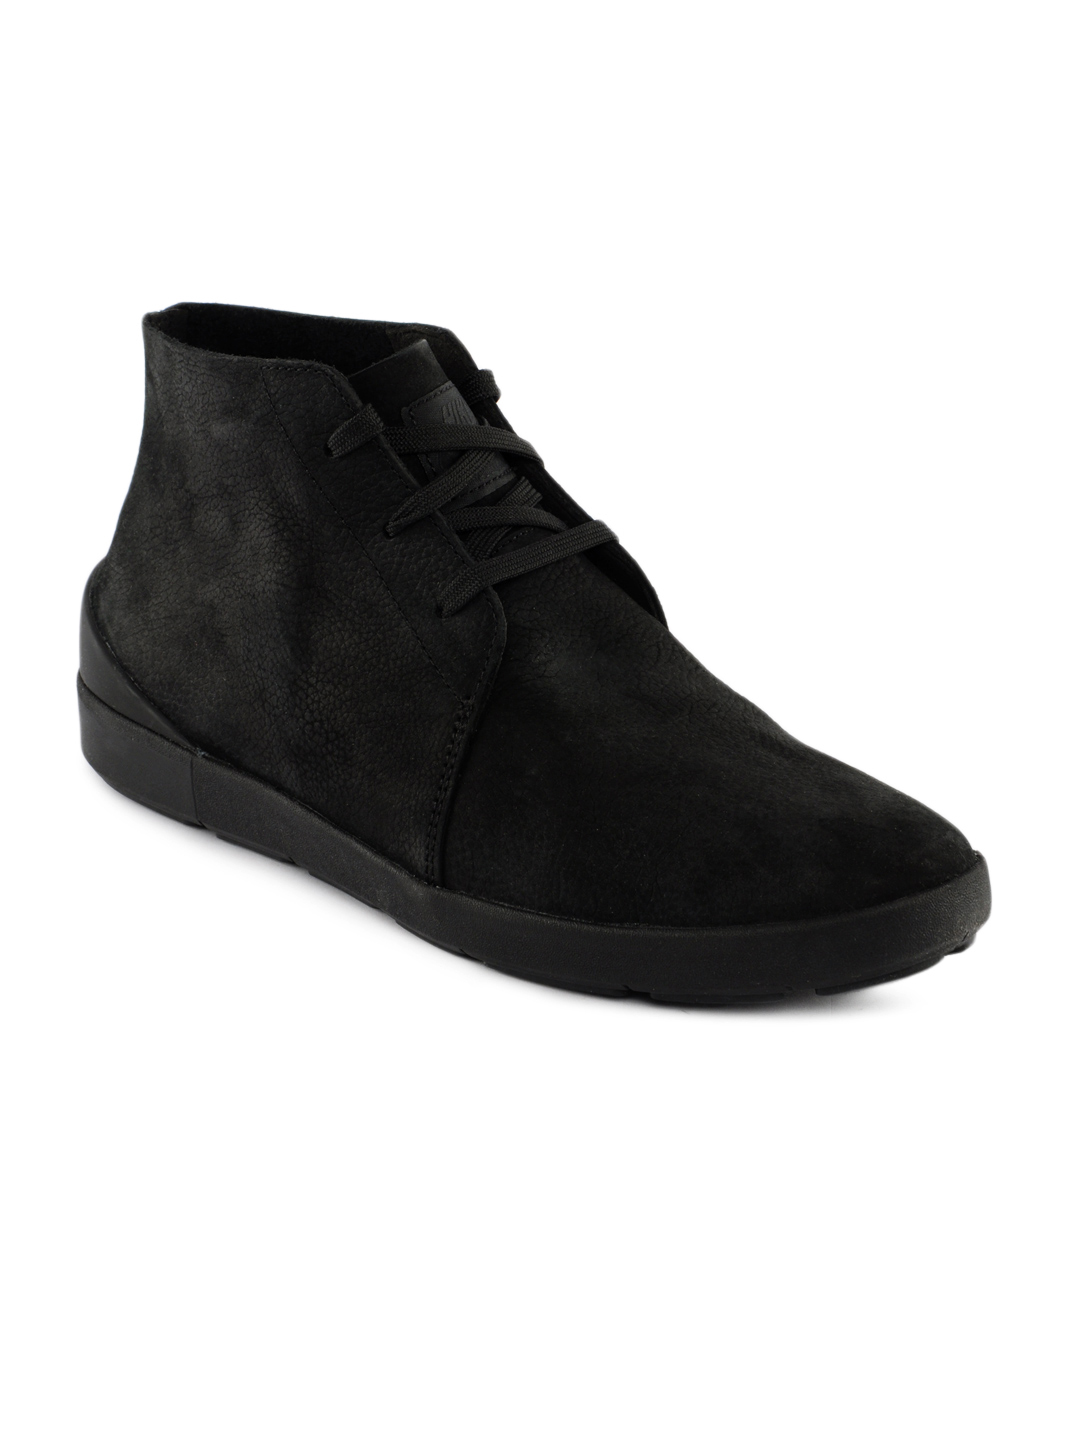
Nike Men Air Ralston Mid Lite Black Casual Shoes
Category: Footwear / Shoes / Casual Shoes
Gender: Men
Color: Black
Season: Summer 2012
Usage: Casual